Minuccio Minucci

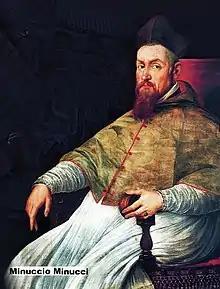
Minuccio minuccii

Minuccio Minucci (1551–1604) was an Italian Roman Catholic priest who was the archbishop of Zadar.